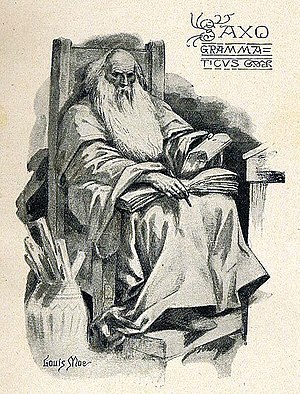
Saxo Grammaticus
Den danske historiker Saxo Grammaticus (af Louis Moe)
Saxo Grammaticus - hans døbenavn, Sakse var et almindeligt navn i middelalderens Danmark - var en dansk lærd, skriver og historiker. Jyske Krønike oplyser, at Saxo blev født på Sjælland. Hans latinske tilnavn "Grammaticus" blev først tillagt ham i Jyske Krønike fra omkring år 1342, hvor også et sammendrag af Gesta Danorum, kaldet Compendium Saxonis, er inkluderet. Den ældre del af Chronica Sialandie kalder ham Saxo cognomine Longus.